Emergency Alert System

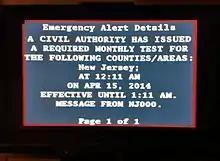
A Required Monthly Test (RMT) transmitted in New Jersey on April 15, 2014, as shown on a television set

Required monthly tests (RMTs) are generally originated by the local or state primary station, a state emergency management agency, or by the National Weather Service and are then relayed by broadcast stations and cable channels. RMTs must be performed between 8:30 a.m. and local sunset during odd numbered months, and between local sunset and 8:30 a.m. during even-numbered months. Received monthly tests must be retransmitted within 60 minutes of receipt. Additionally, an RMT should not be scheduled or conducted during an event of great importance such as a pre-announced presidential speech, coverage of a national/local election, major local or national news coverage outside regularly scheduled newscast hours or a major national sporting event such as the Super Bowl or World Series, with other events such as the Indianapolis 500 and Olympic Games mentioned in individual EAS state plans.